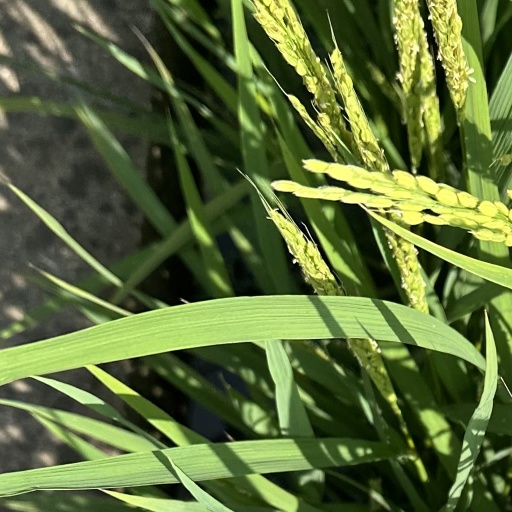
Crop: rice